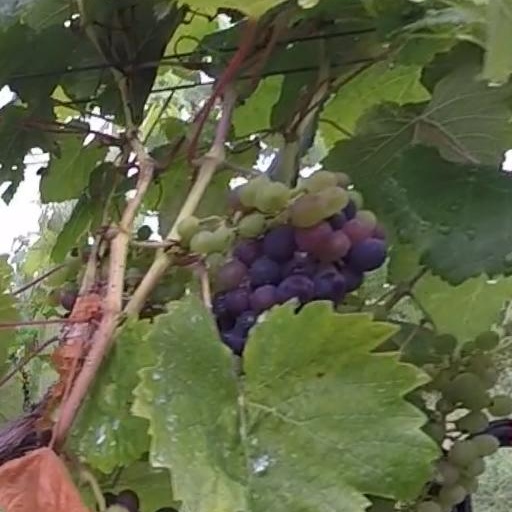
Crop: grape